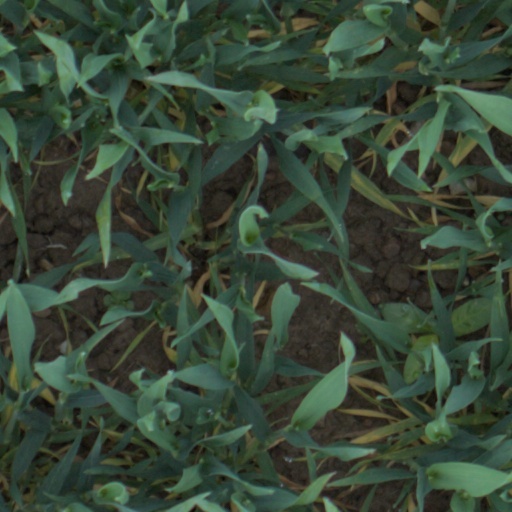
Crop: wheat